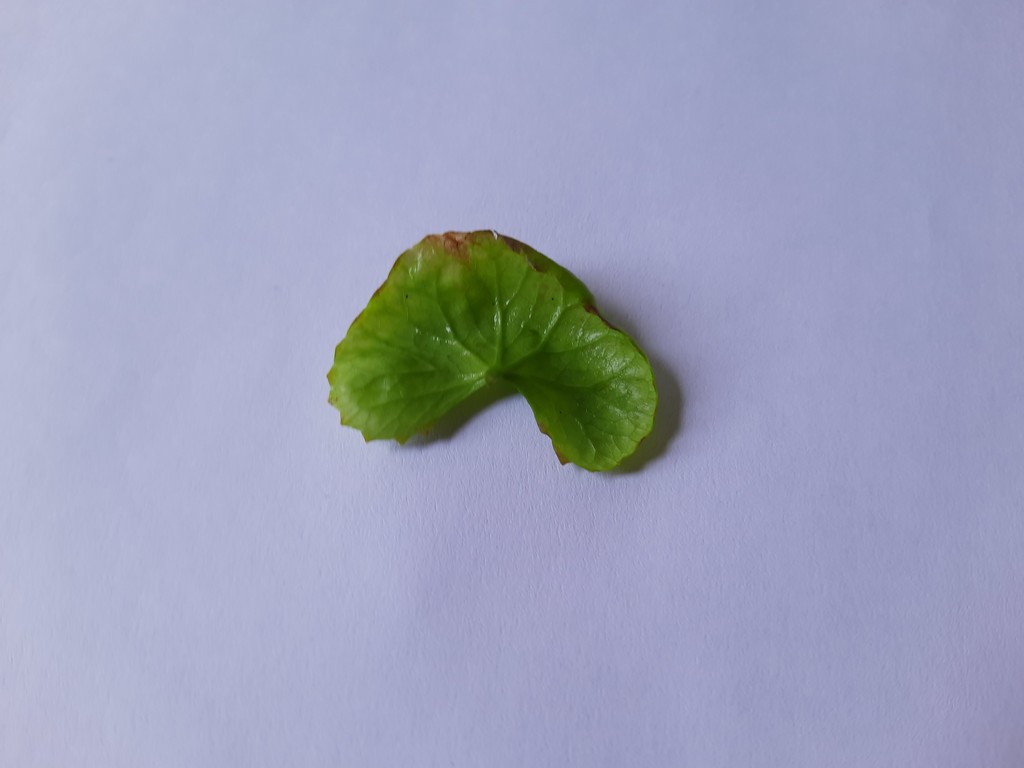
Label: Unhealthy